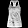
Label: T - shirt / top